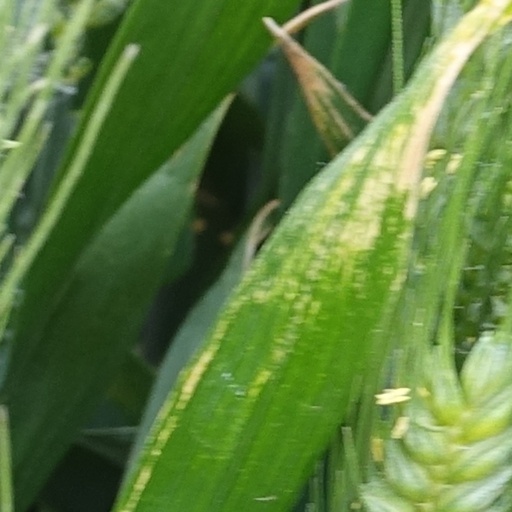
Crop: wheat